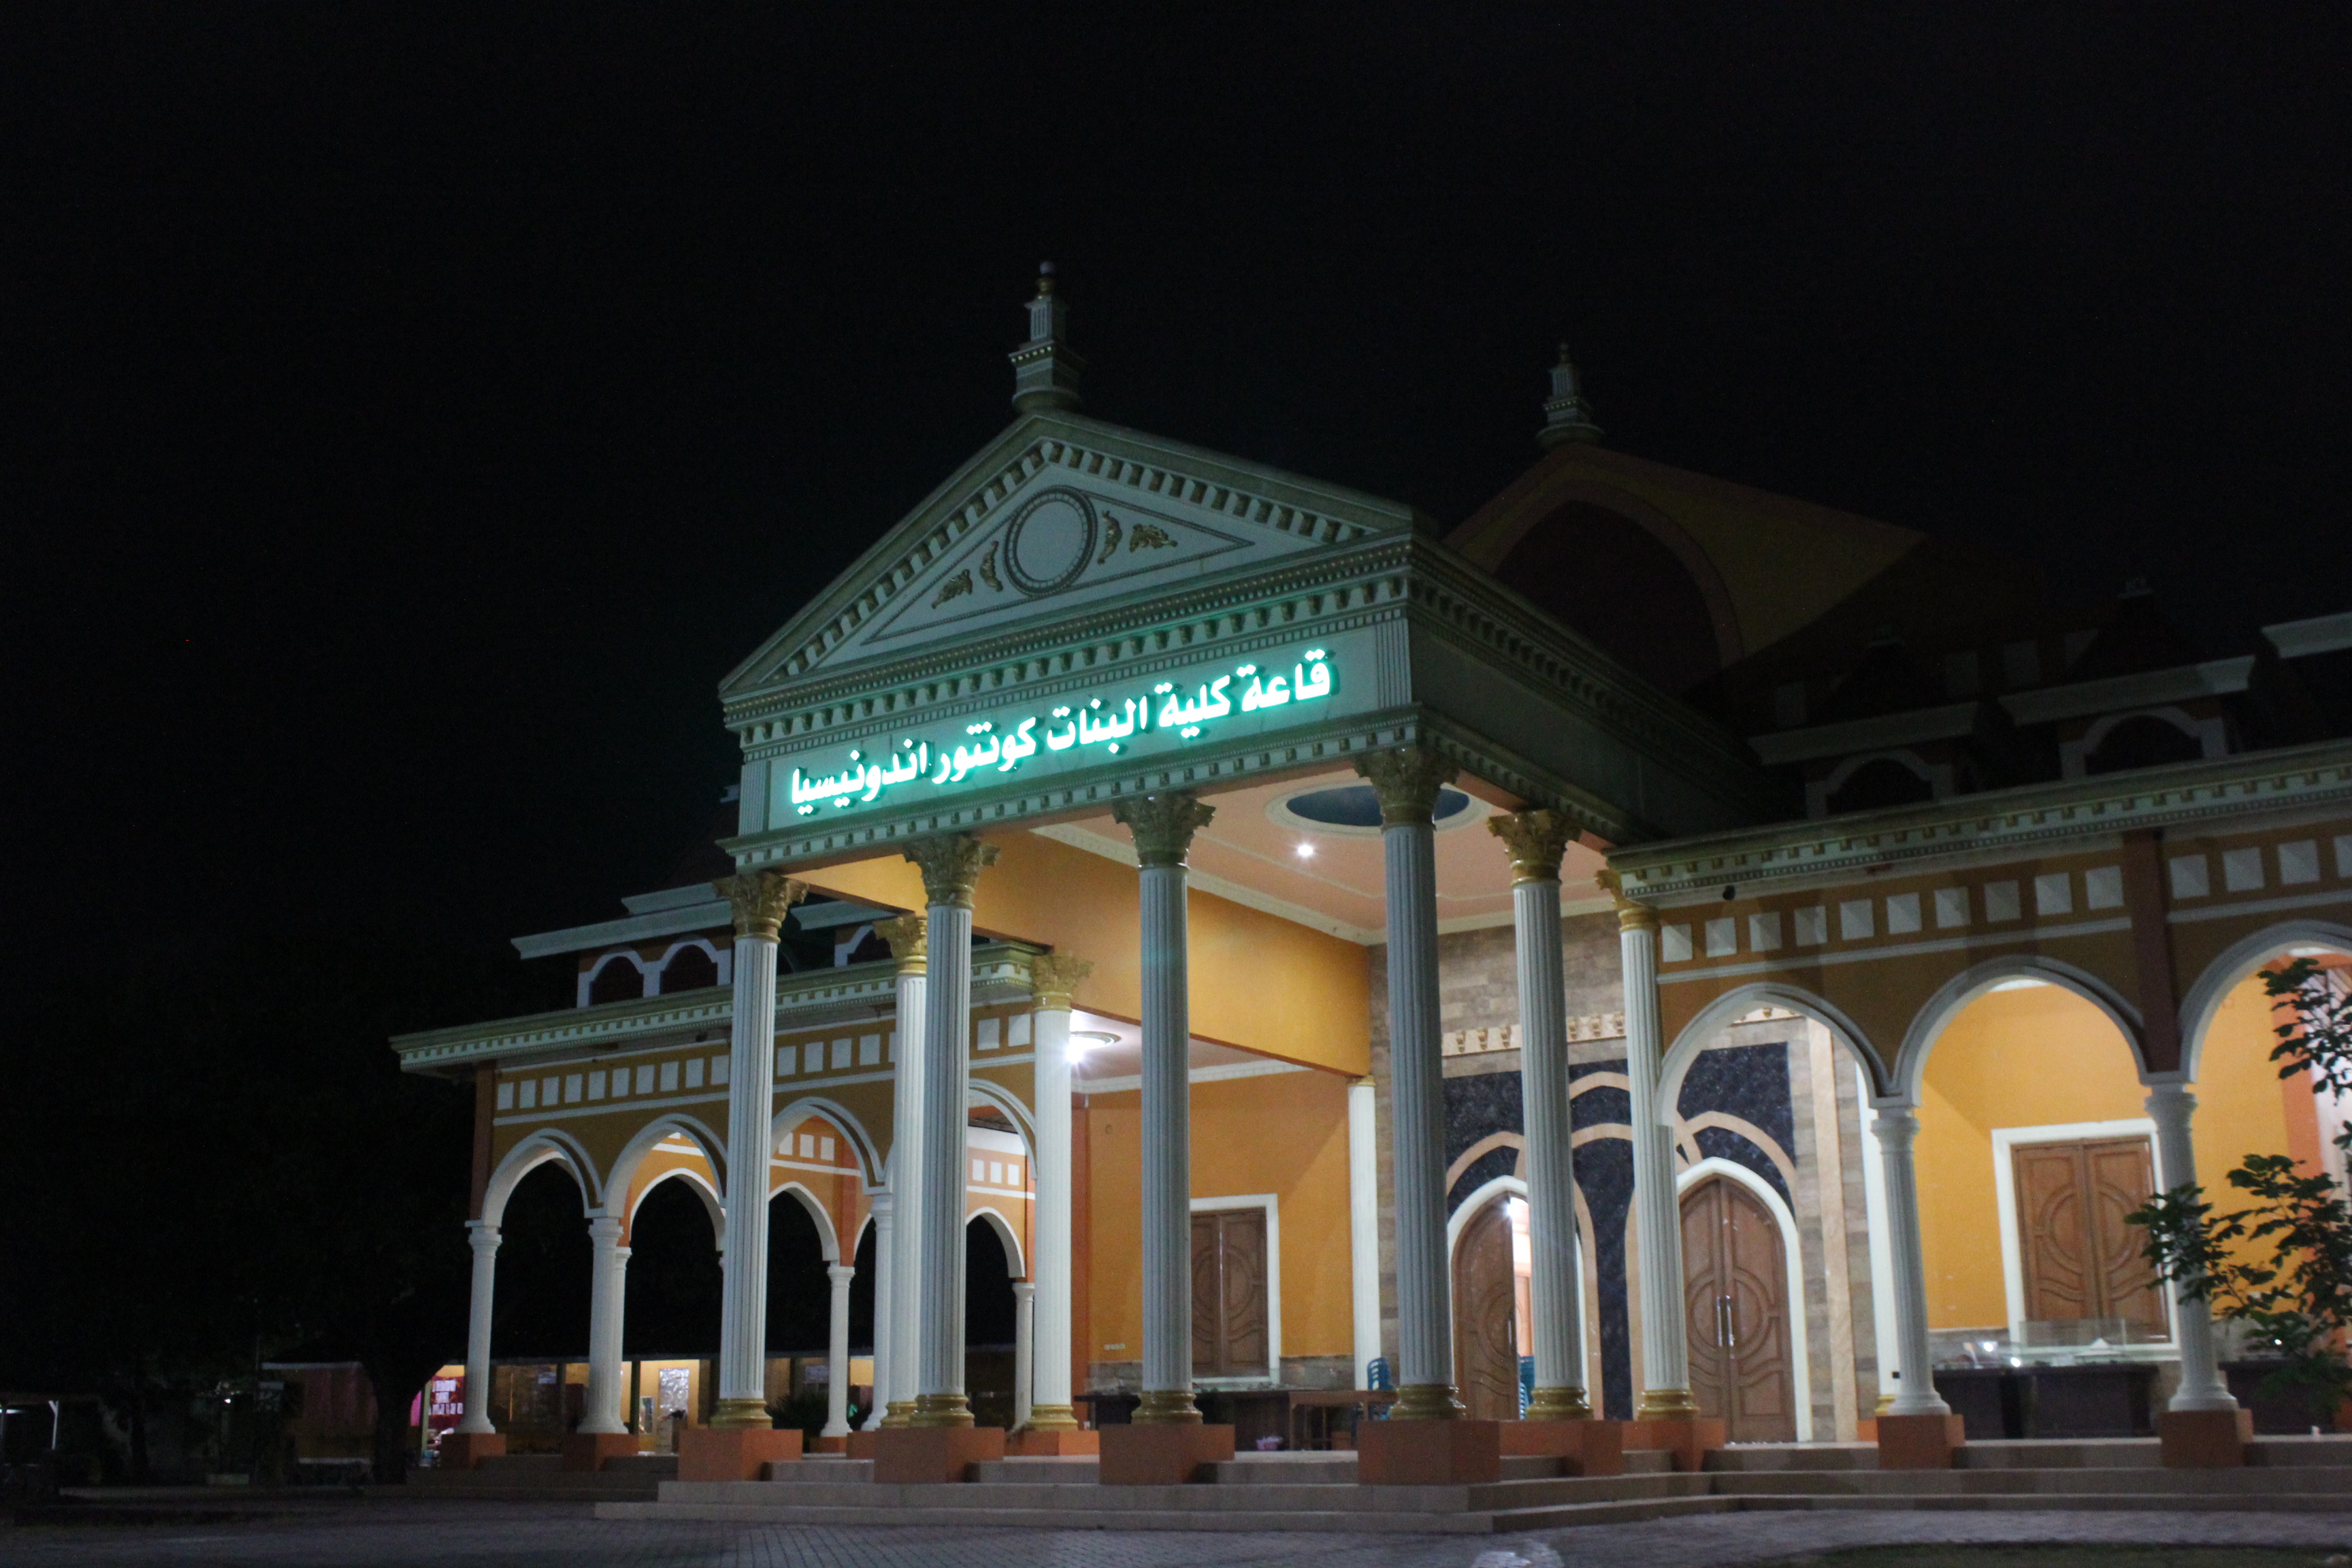
building, orange, school, high school, lovely, night, like, good life, indonesia, landmark, architecture, structure, lighting, city, column, tourist attraction, facade, arch, town square, sky, metropolis, evening